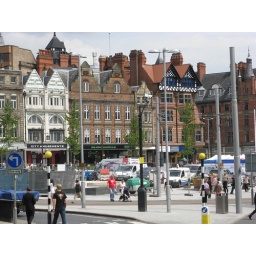
Nottingham market square with the newly planted Ginkgo biloba trees in their infancy.